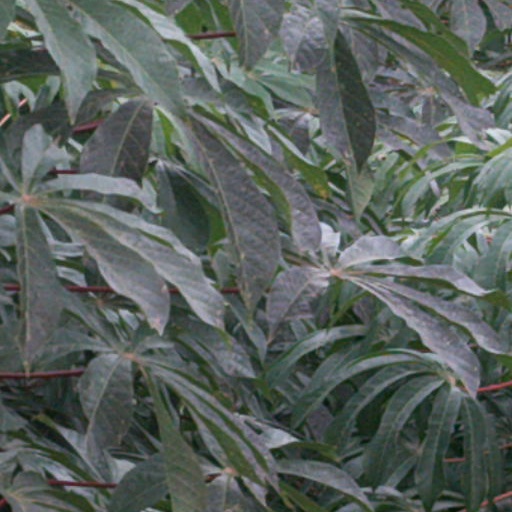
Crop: cassava